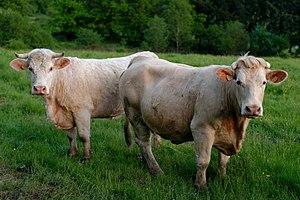
Vaches charolaises au pré en Auvergne, France.